Pereira, Colombia

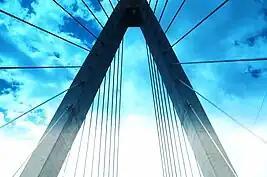
Pilares del Viaducto César Gaviria Trujillo.

The architectural award-winning César Gaviria Trujillo Viaduct, a cable-stayed bridge, was opened on 15 November 1997. It is named after César Gaviria, the 40th president of Colombia, who was born in the city of Pereira. The viaduct links Pereira with Dosquebradas and the cities of Armenia and Manizales. The length of its centre span is , one of the longest in South America.